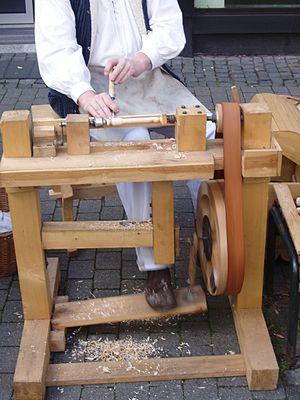
Le tour est un mécanisme ou une machine-outil sur laquelle on peut fixer une pièce que l'on veut faire tourner sur elle-même pour la travailler.